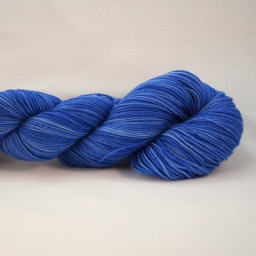
the usual in blue plate special - reskeined